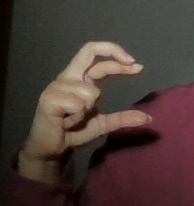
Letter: thal